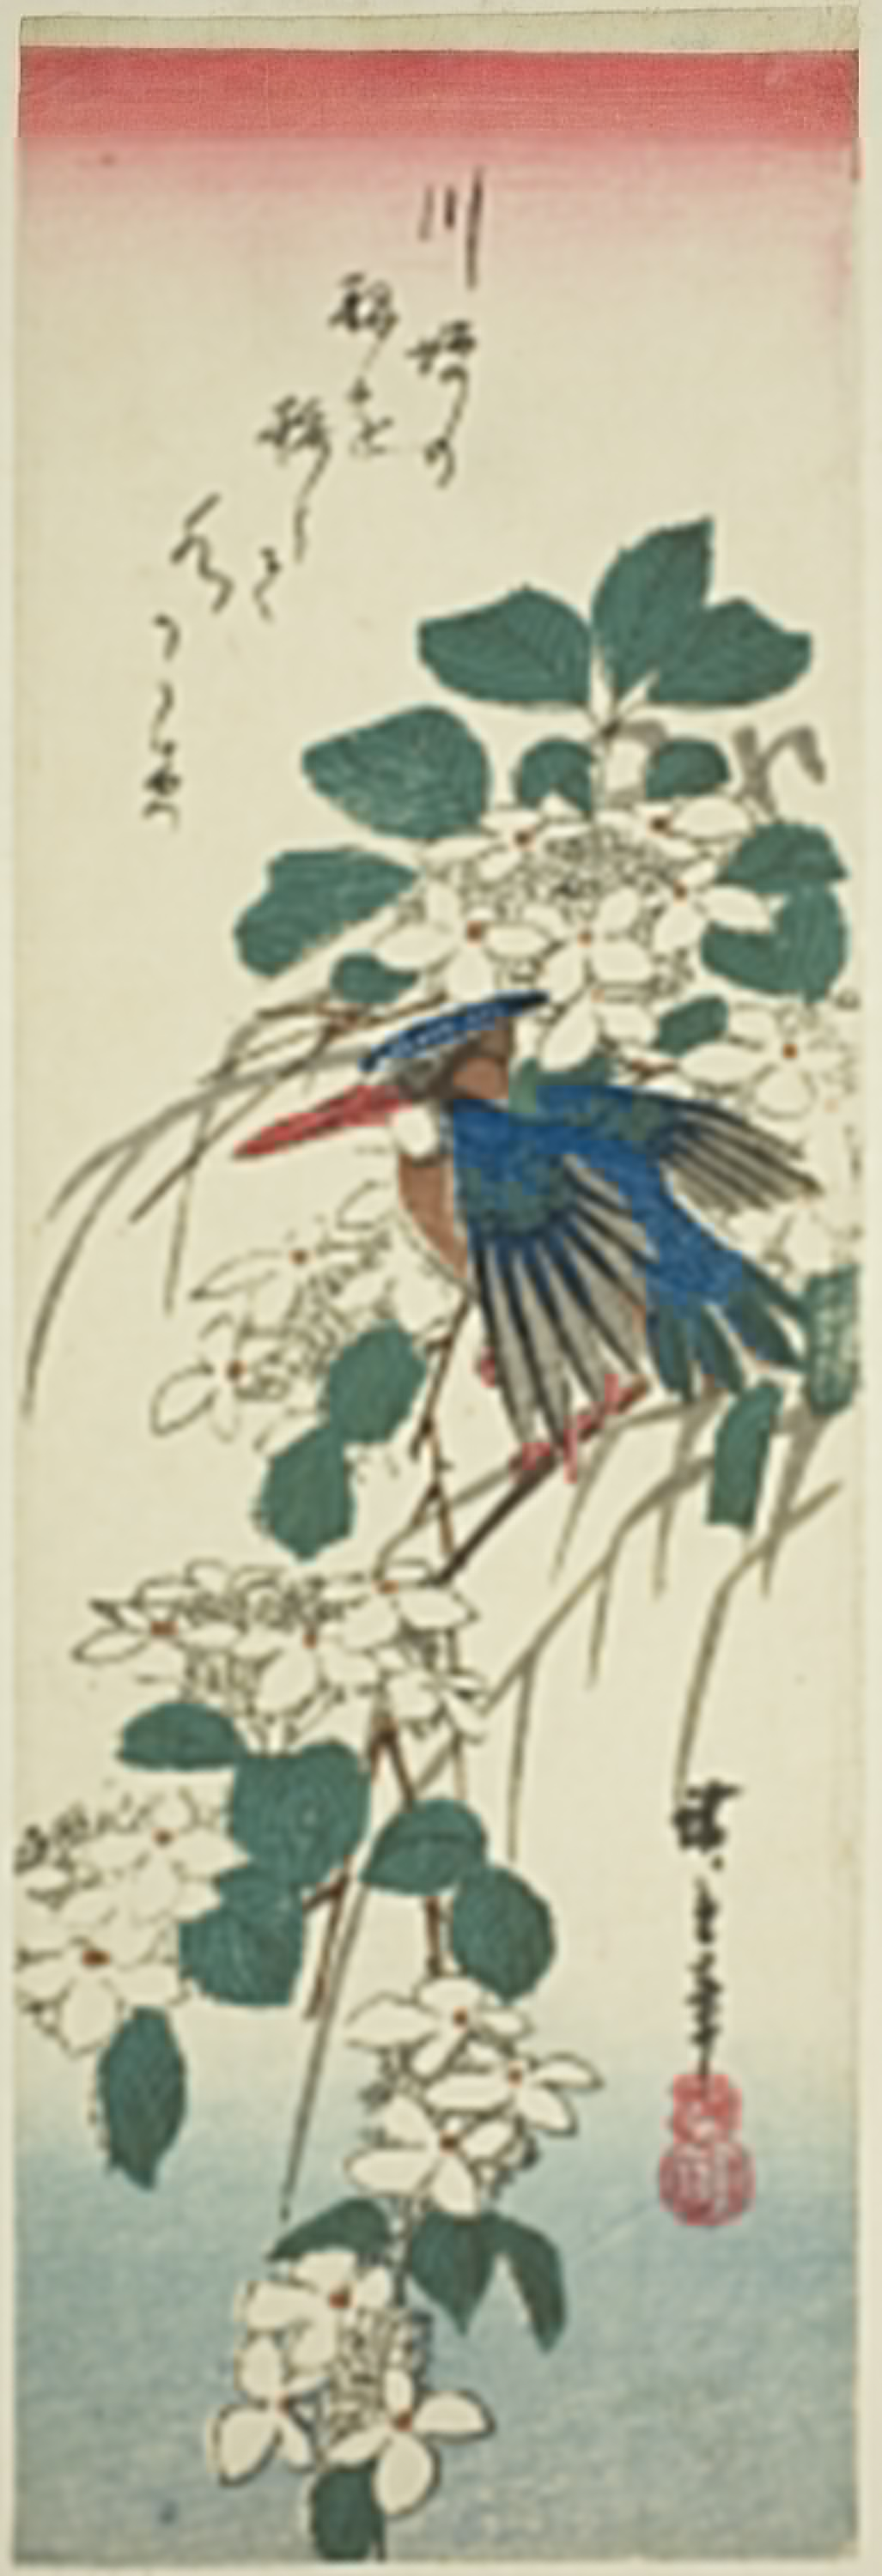
Chicago Museum, Asian Art, Kingfisher and viburnum, Utagawa Hiroshige